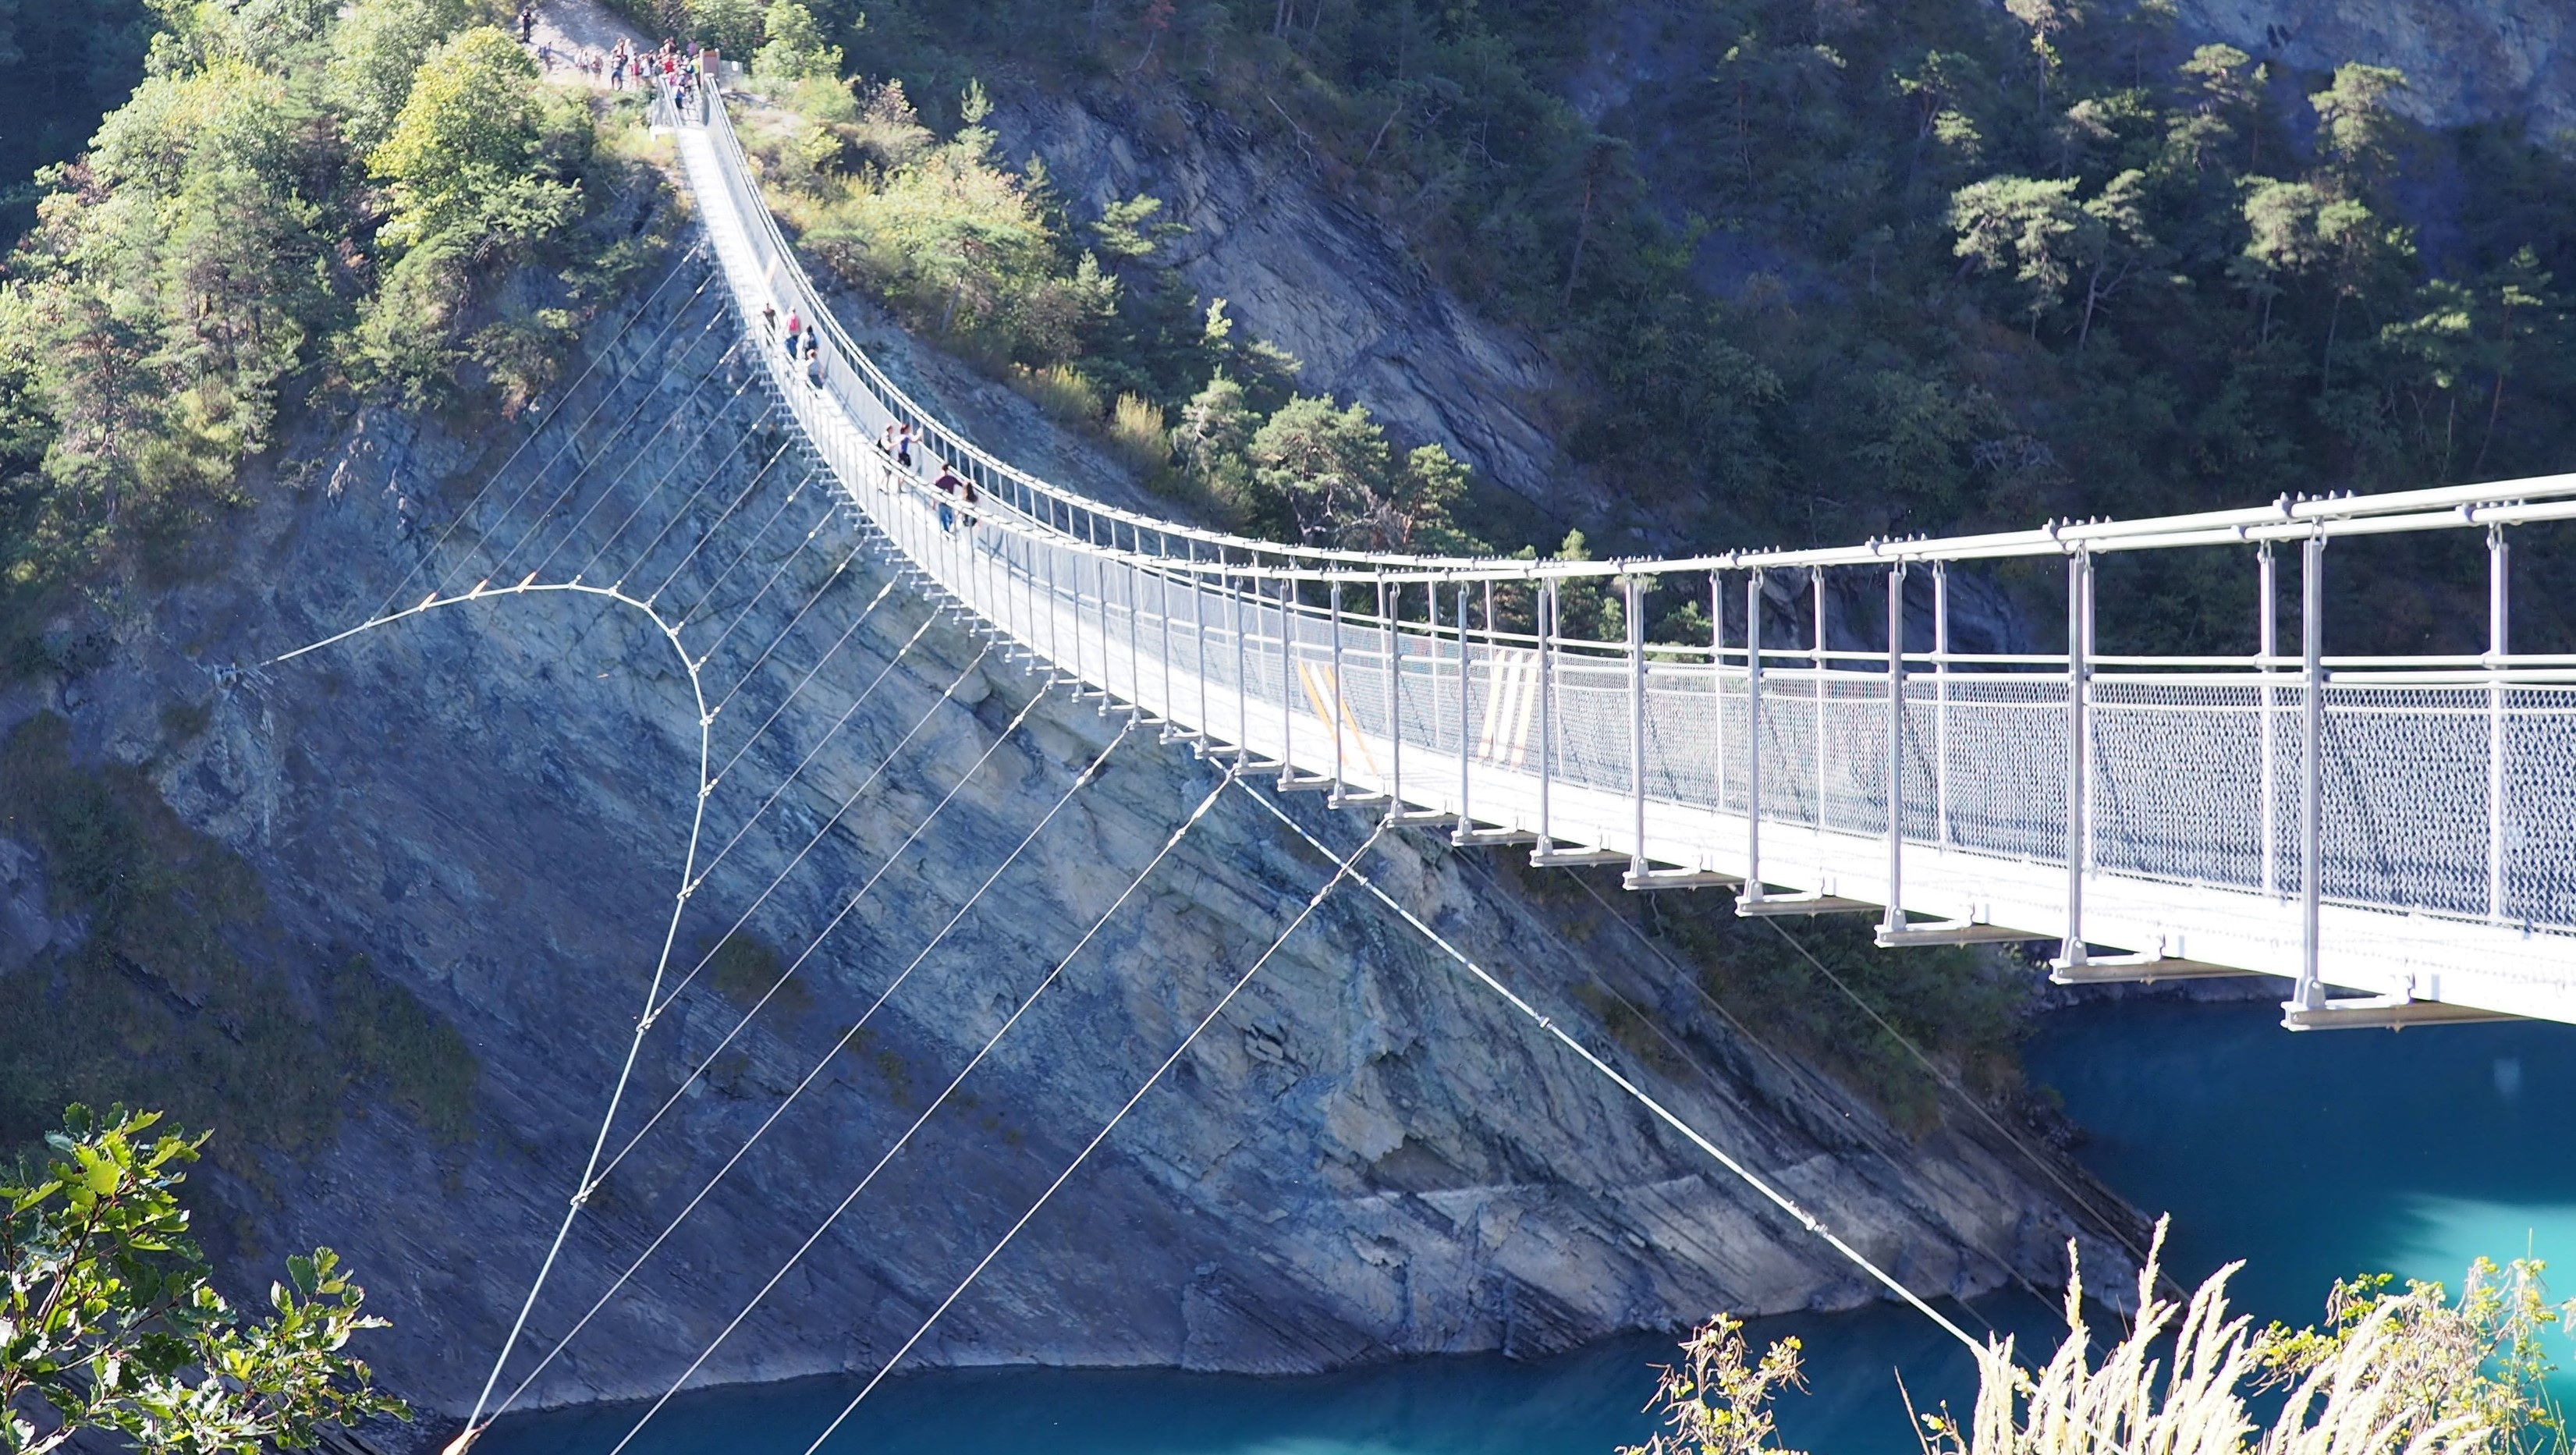
bridge, suspension bridge, dam, reservoir, infrastructure, cable stayed bridge, arch bridge, geological phenomenon, nonbuilding structure